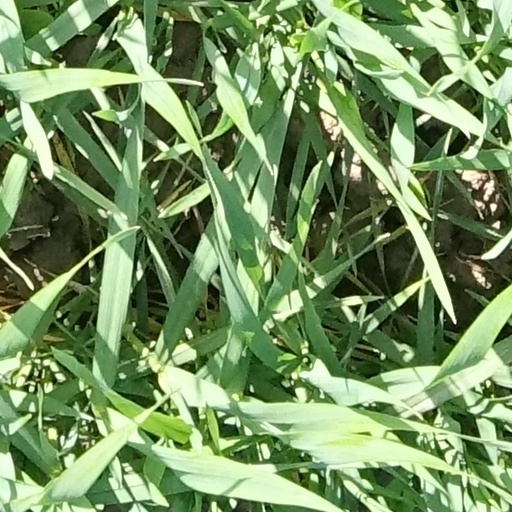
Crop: wheat